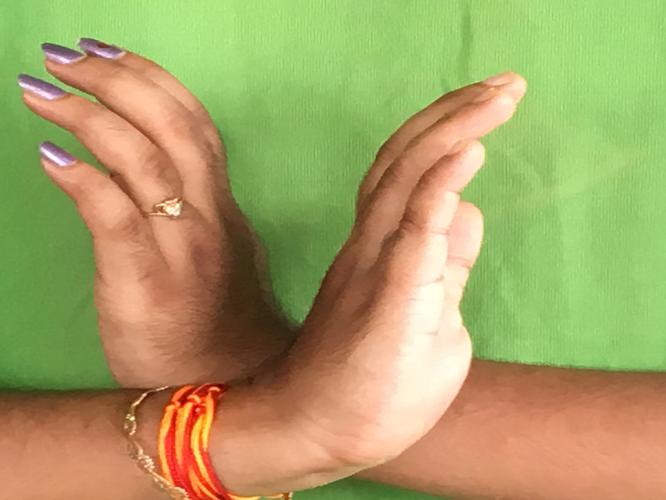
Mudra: Nagabandha
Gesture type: double_hand